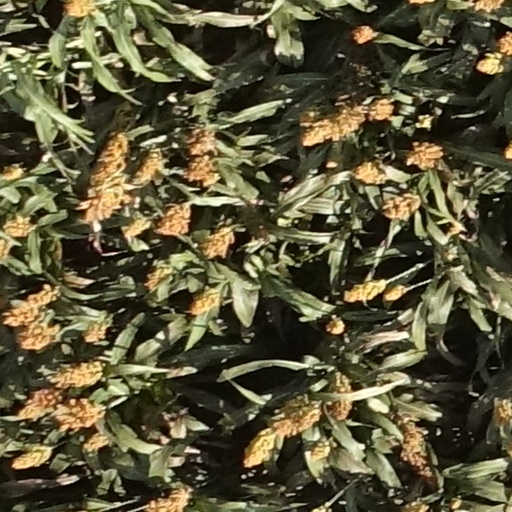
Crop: sorghum